David Cross

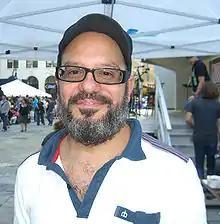
Cross at the 2009 Brooklyn Book Festival

Cross's black comedy series "The Increasingly Poor Decisions of Todd Margaret", in which he stars and co-writes with Shaun Pye, has run on Channel 4 in the United Kingdom and IFC in the United States since October 2010, for a total 18 episodes. On March 29, 2010, his first comedy special in six years, "Bigger and Blackerer", was streamed on Epix HD. A CD with "slightly different content" was released on May 25, 2010.